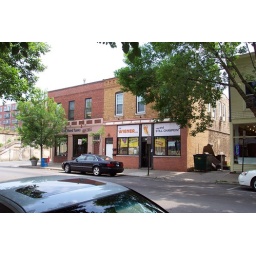
white door on left of hotdog stand we live above